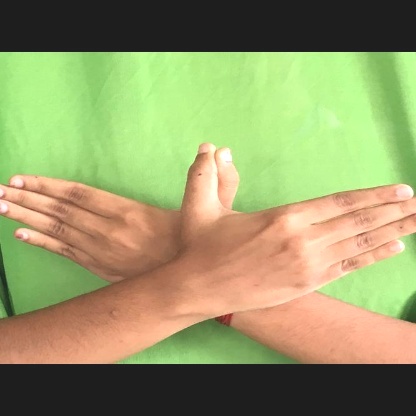
Mudra: Garuda